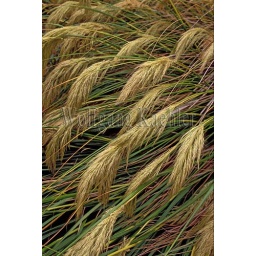
New zealand, near wellington, wilton's bush, otari living plant museum, close up of grass